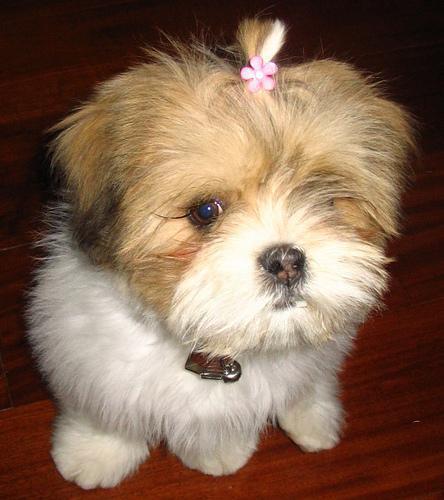
Lhasa